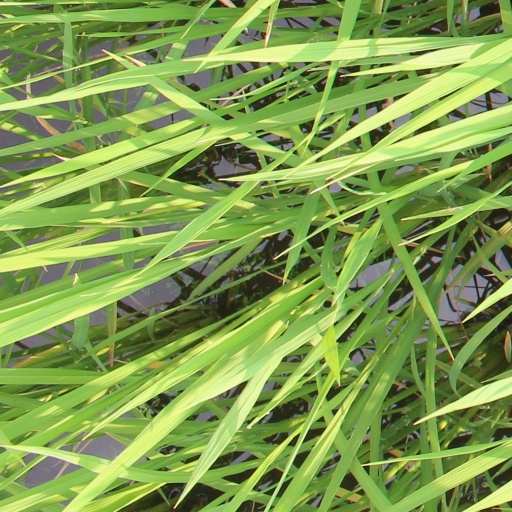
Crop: rice